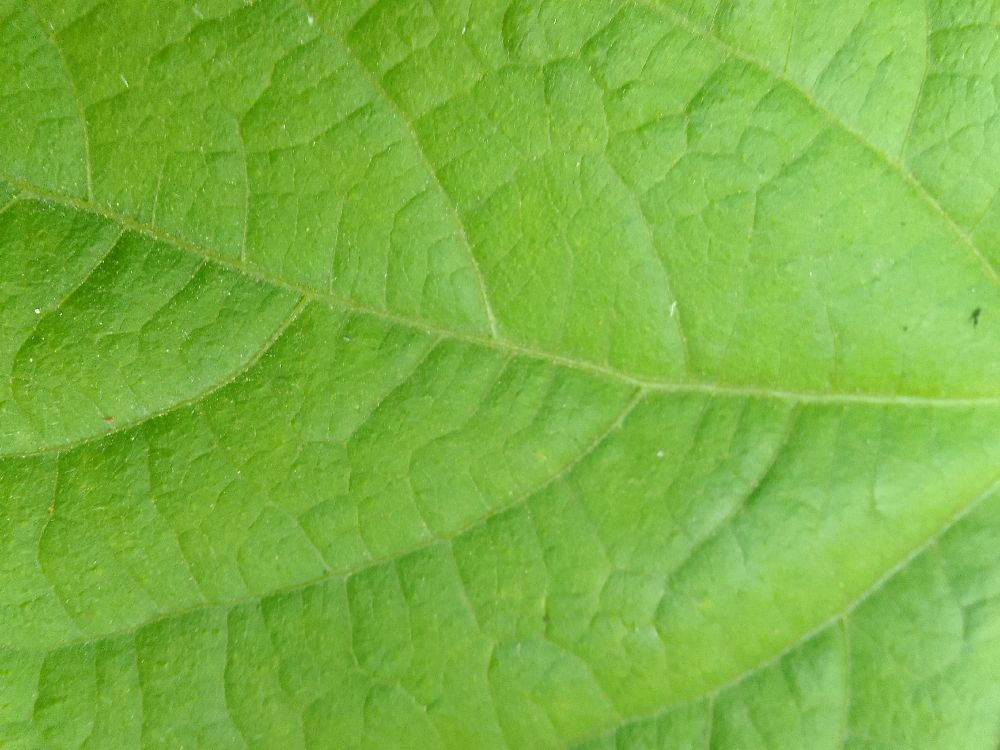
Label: healthy